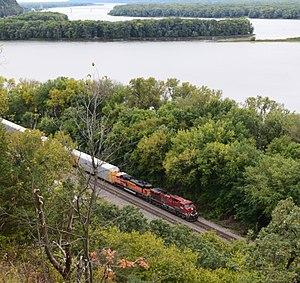
Le train est un matériel roulant ferroviaire assurant le transport de personnes ou de marchandises sur une ligne de chemin de fer. Par extension, on appelle train le service que constitue chacun de ces transports, réguliers ou non. Le train est un mode de transport, s'effectuant sur voie ferrée.